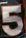
Number: 5